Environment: real
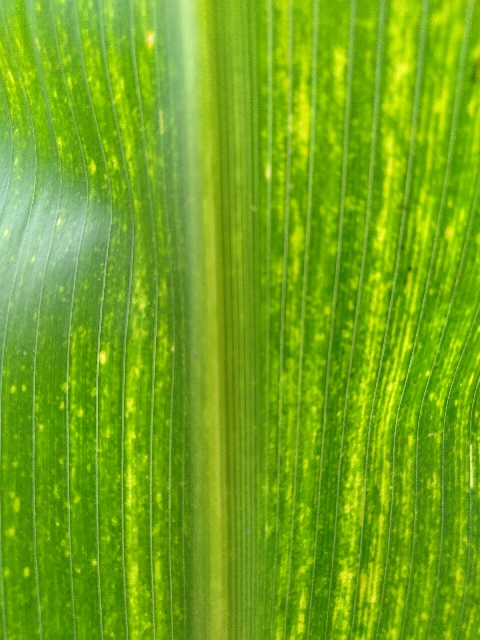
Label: lethal_necrosis